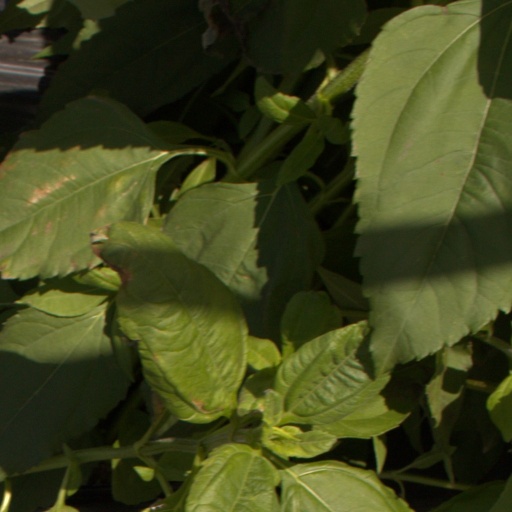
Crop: Jerusalem artichoke